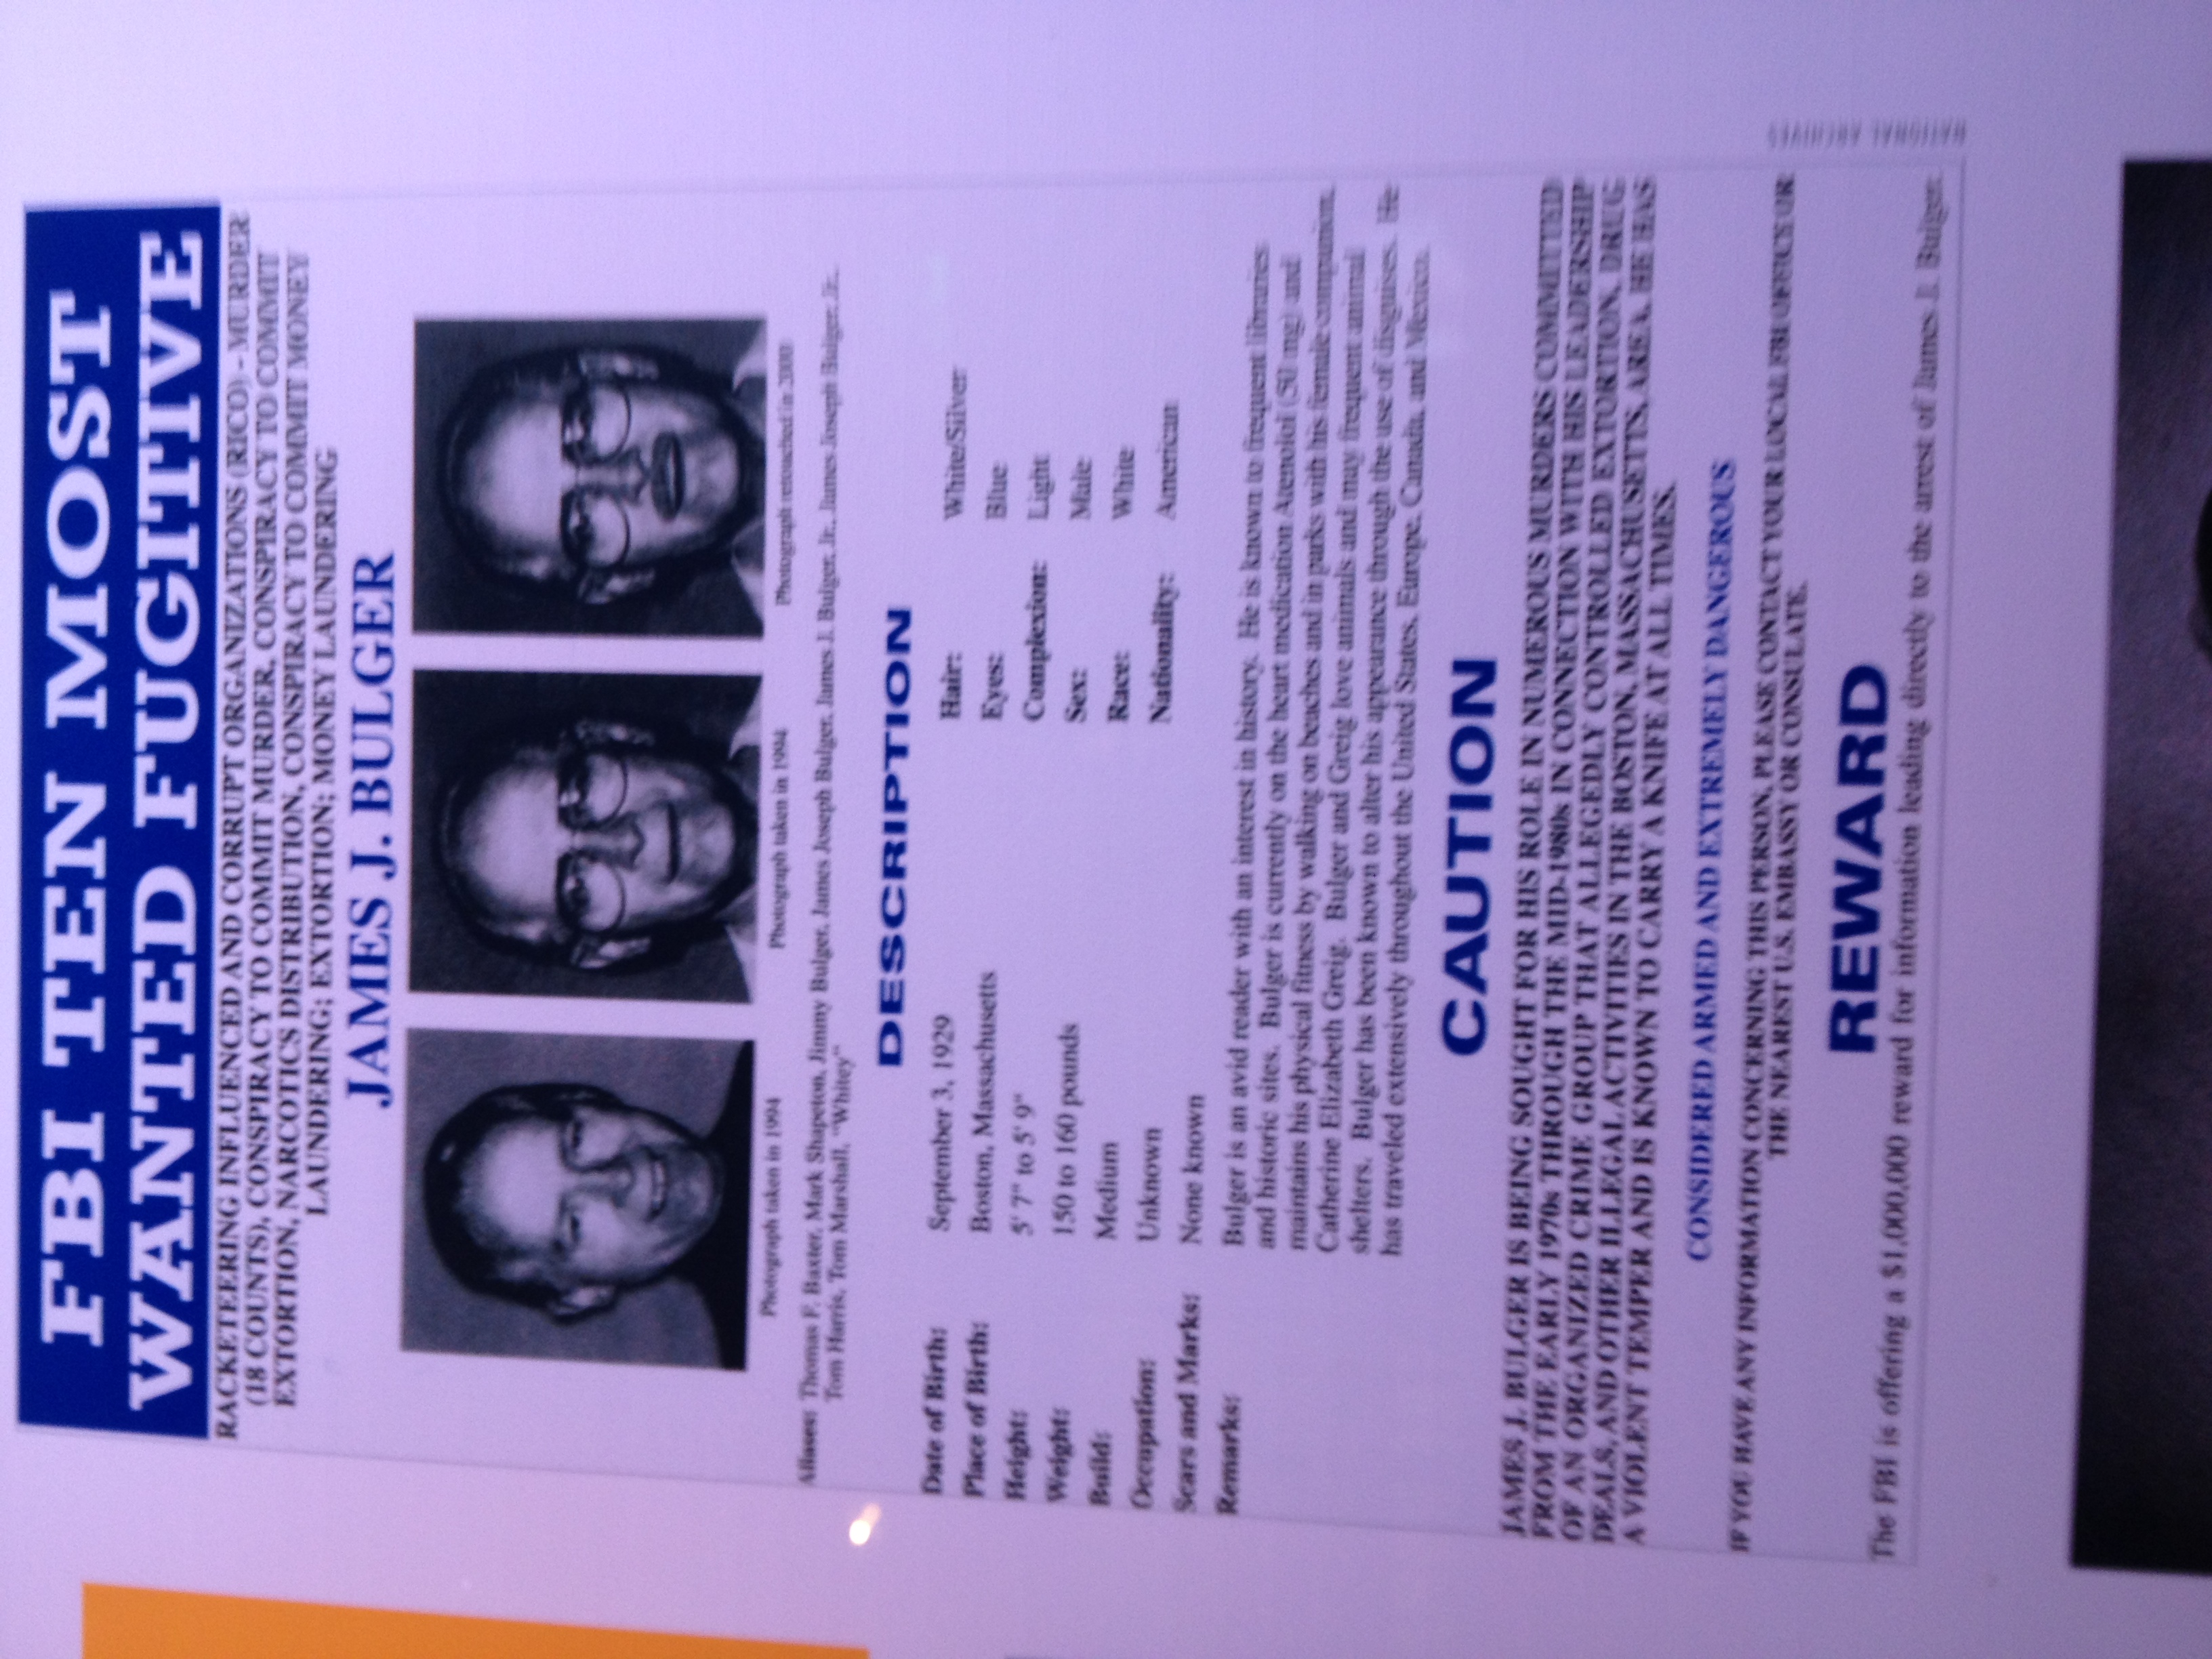
advertising, text, poster